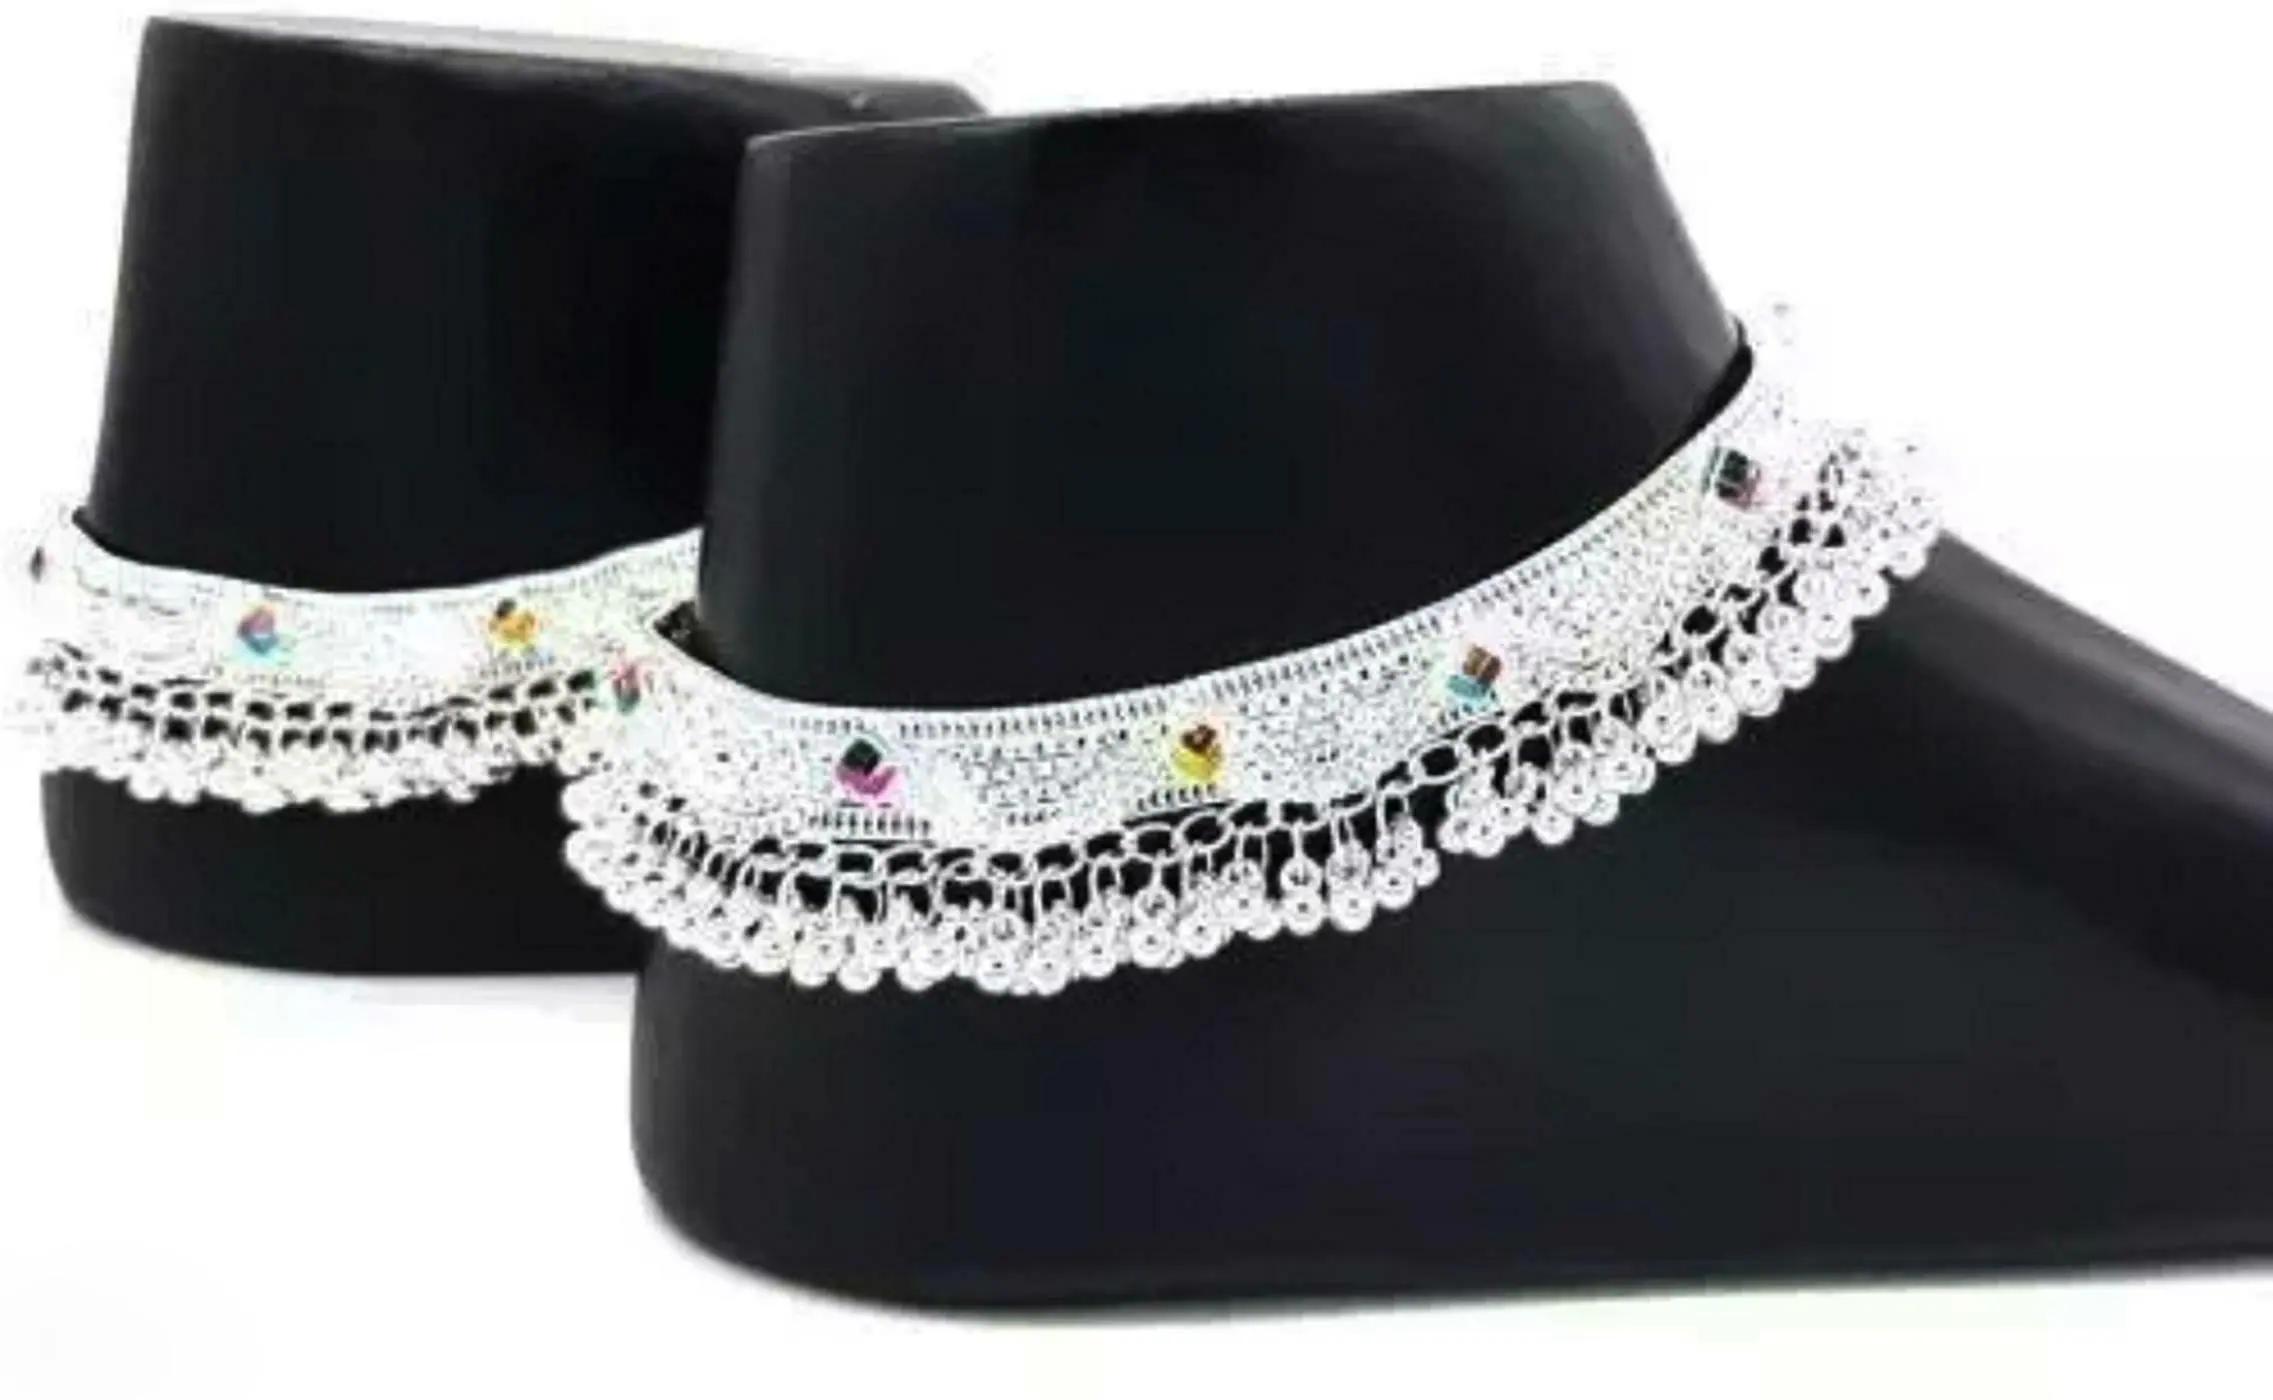
BR Ornaments Alloy's 10.2 Inch Women Anklet For All Occasions Womens & Girls Alloy Anklet
Type: Anklet
Brand: BR Ornaments
Price: Rs. 445
BR Ornaments Alloy's 10.2 Inch Women Anklet For All Occasions Womens & Girls Alloy Anklet